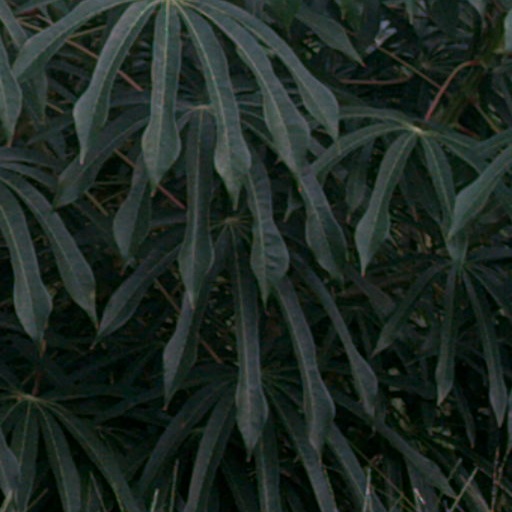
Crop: cassava